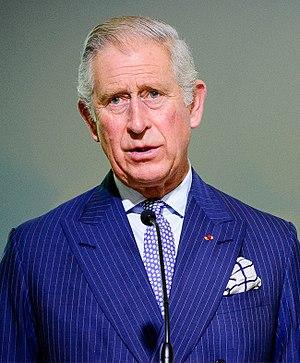
Prince Charles prenant la parole à Conférence de Paris de 2015 sur le climat - COP21 (Paris, Le Bourget)
L'ordre de succession au trône britannique est l'ordre dans lequel sont appelées au trône du Royaume-Uni et des quinze autres royaumes du Commonwealth les personnes éligibles.